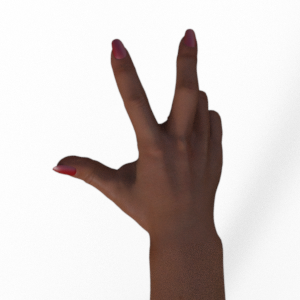
Label: scissors